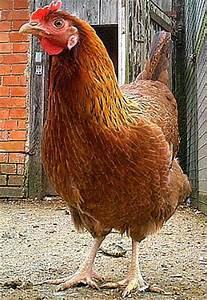
chicken